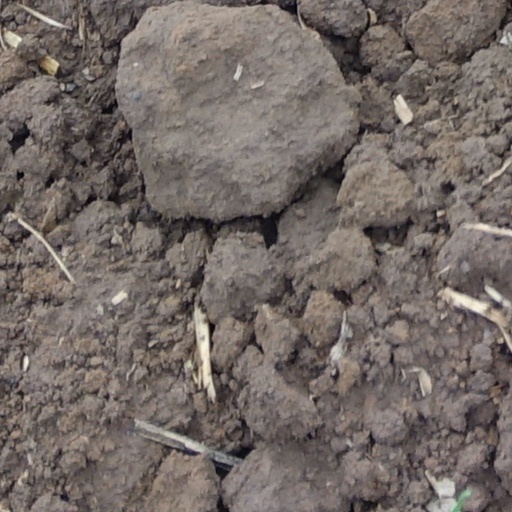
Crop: wheat